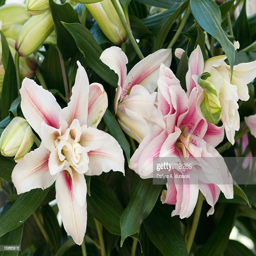
close up of an ornamental lily with pink and white flowers and buds